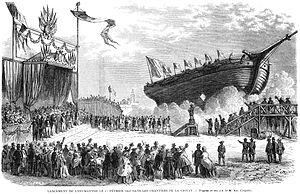
L'Illustration 1862 gravure Lancement de l'Erymanthe le 17 février 1862 dans les chantiers de La Ciotat
Le lancement d'un navire est sa mise à l'eau par glissement sur un plan incliné. Le bâtiment, dont la coque et les ponts sont entièrement terminés, est lancé par l'arrière. Son achèvement, superstructures et installations, se fait à flot. Cette étape précède donc sa mise en service.
La Ciotat est une commune française située dans le département des Bouches-du-Rhône en région Provence-Alpes-Côte d'Azur, à 31 kilomètres à l'est de Marseille. Ses habitants sont appelés les Ciotadens et les Ciotadennes. La Ciotat est l'une des deux seules communes, avec Ceyreste à être située dans le département des Bouches-du-Rhône tout en appartenant à l'unité urbaine de Toulon.